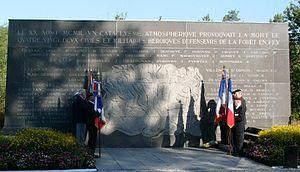
Cestas est une commune du Sud-Ouest de la France, située dans le département de la Gironde, en région Nouvelle-Aquitaine.
Du 19 au 25 août 1949, le massif forestier des Landes de Gascogne est victime d'un grand feu de forêt qui ravage 52 000 hectares dont 25 000 de bois, et entraîne la mort de 82 personnes. Les communes touchées sont Cestas, Saucats, Marcheprime et Mios, en Gironde.